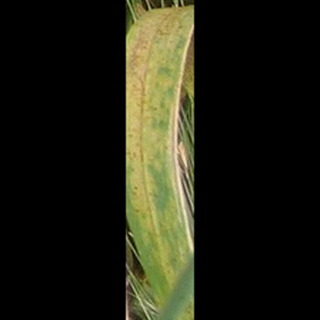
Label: wheat_brown_rust